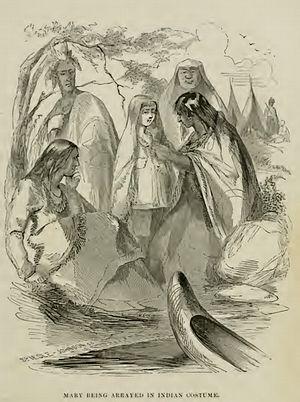
Mary Jemison est une femme américaine de la Frontier qui fut enlevée par des Amérindiens Sénécas alors qu'elle était enfant. Elle s'assimila à la culture amérindienne et choisit par la suite de rester chez les Sénécas plutôt que de retrouver le mode de vie des colons britanniques. Elle s'est particulièrement illustrée en négociant un traité de paix pour sa tribu.